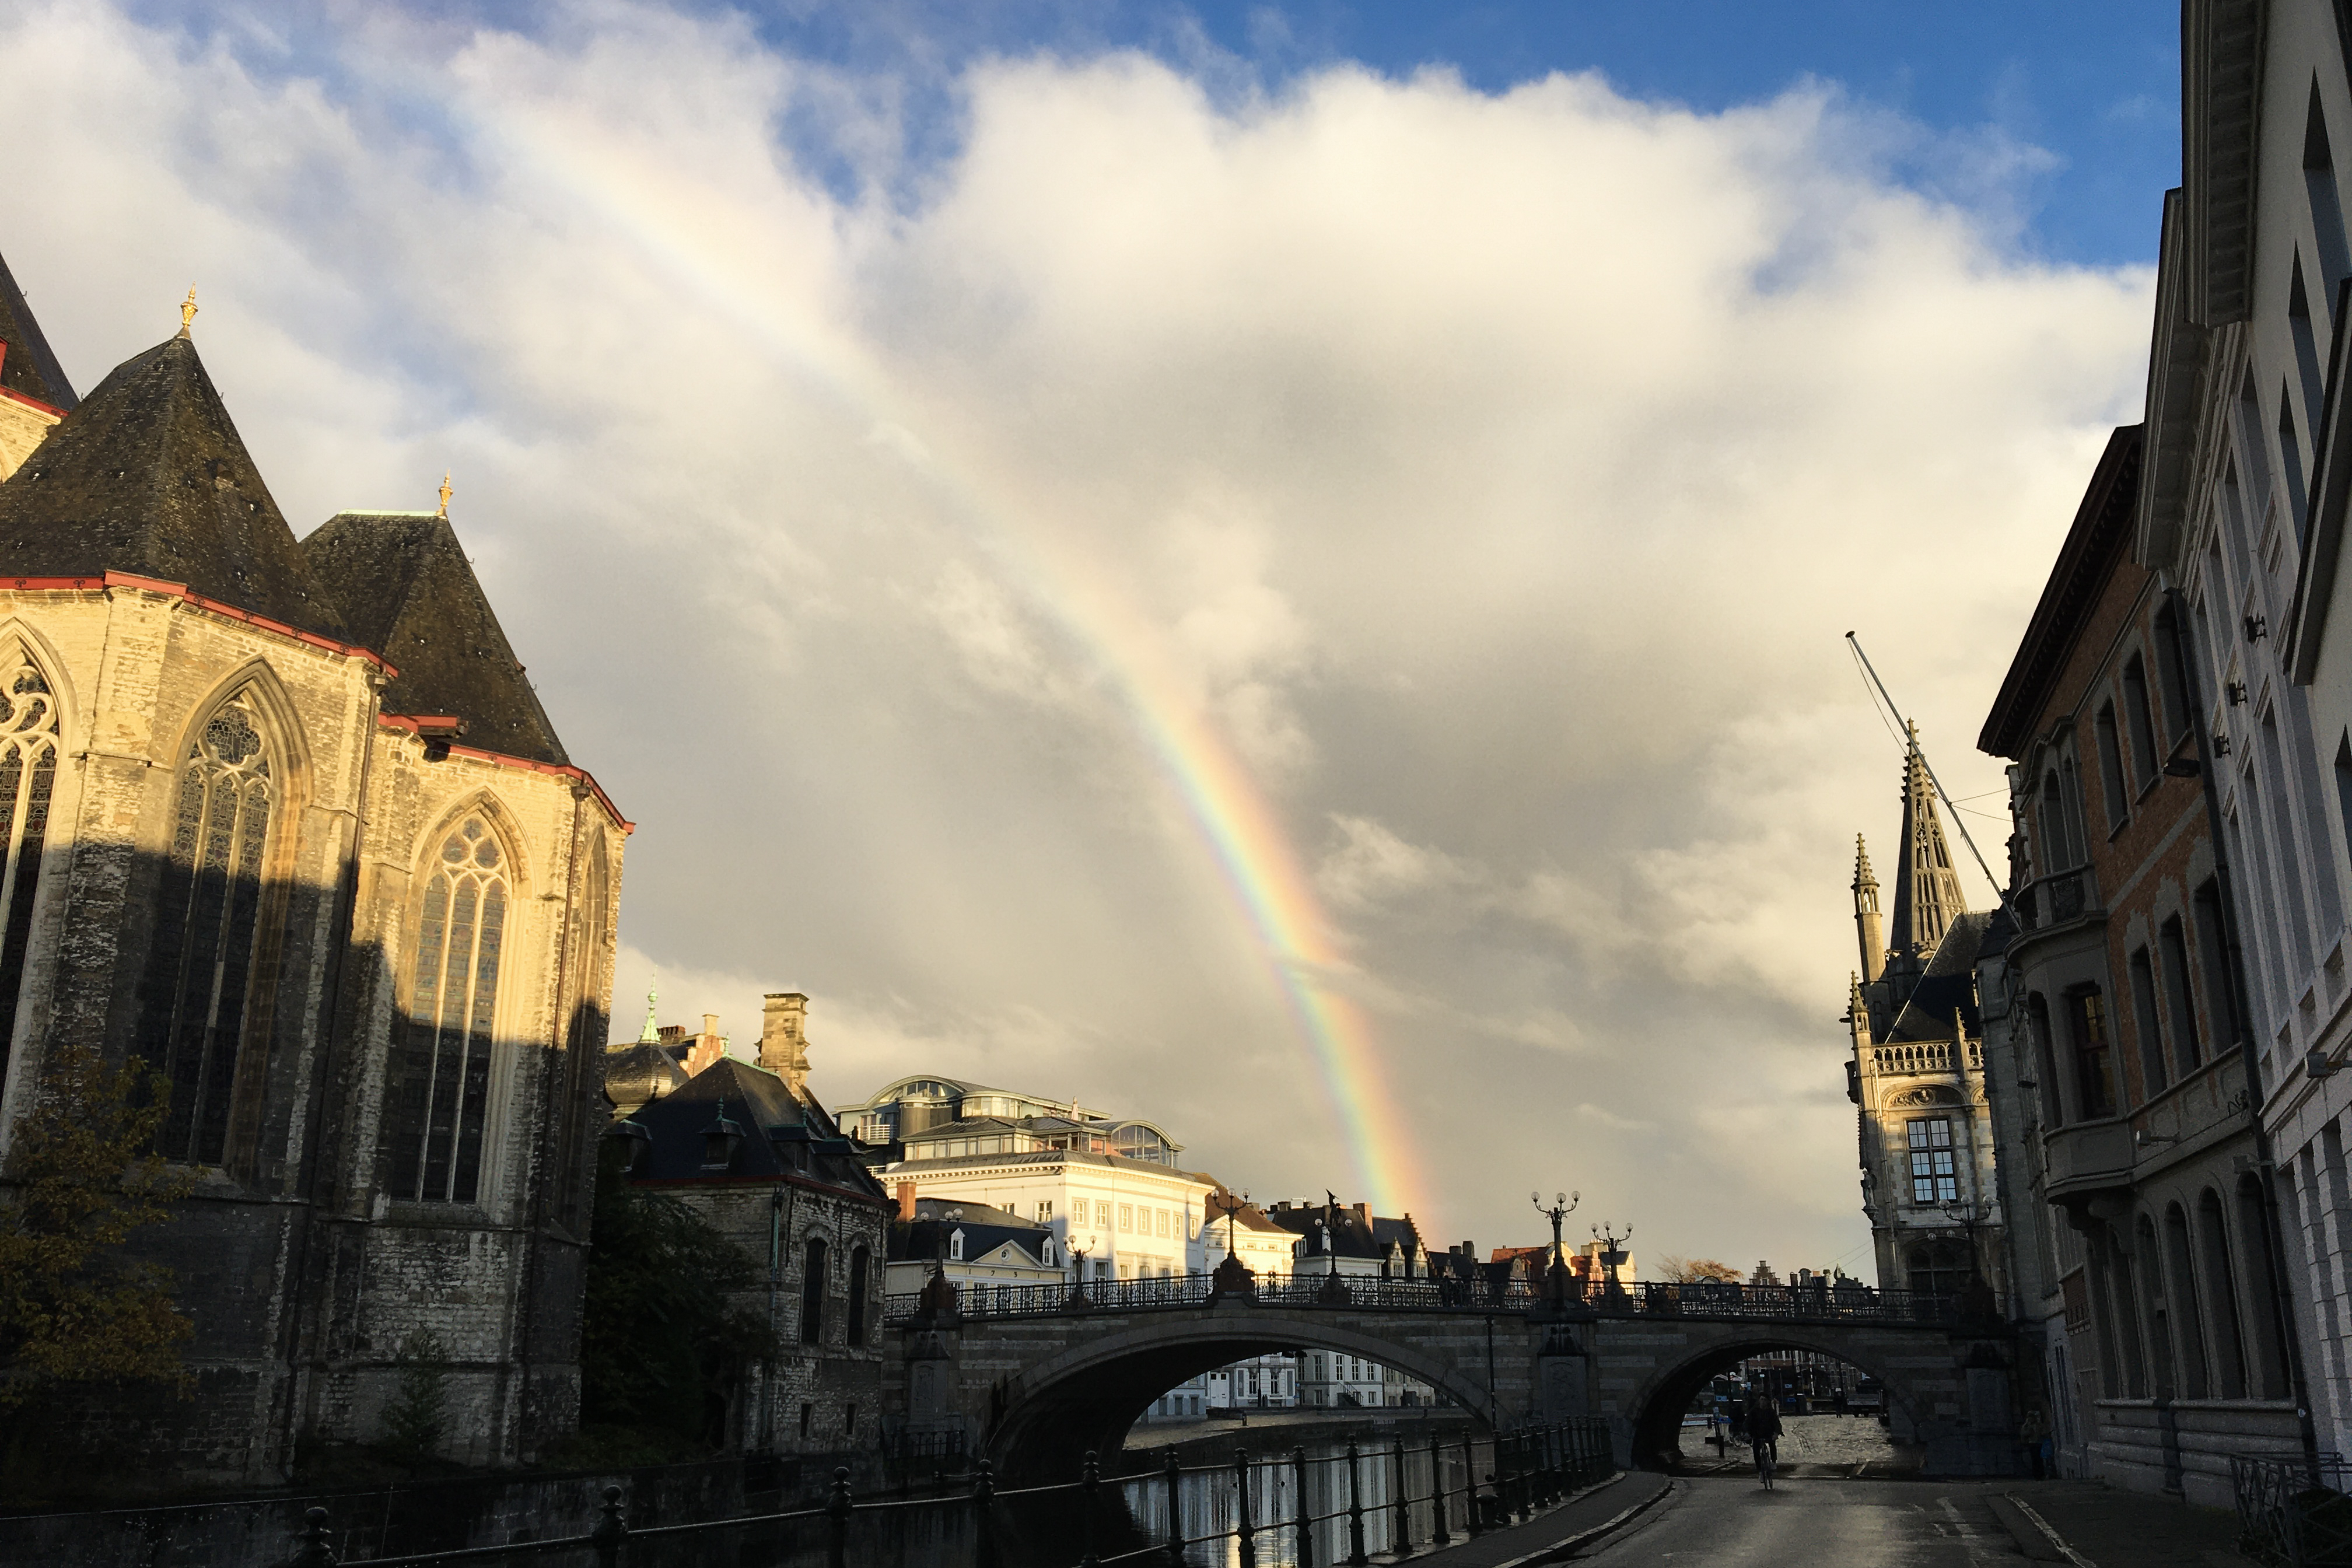
rain, rainbow, architecture, historical city, city view, cloud, sky, atmosphere, daytime, world, building, water, dusk, sunlight, atmospheric phenomenon, window, city, facade, metropolis, road, road surface, arch, cityscape, evening, cumulus, meteorological phenomenon, wilderness, travel, spire, tree, tourism, street, reflection, spring, medieval architecture, history, stock photography, night, town square, tourist attraction, landscape, vacation, winter, roof, water feature, classical architecture, downtown, sunset, historic site